Isle of Man TT

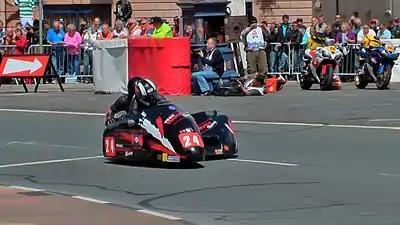
Parliament Square, Ramsey on a race day in 2008

The TT Access Road runs parallel to a section of the A1 Peel Road, which is part of the Snaefell Mountain Course, and operates during practice and race periods to enable vehicles to pass from inside of the race course to the outside. It runs along a section of former railway line on the historic Douglas to Peel route, from the junction of the A5 "New Castletown Road" at the Quarter Bridge, passing under the course at Braddan Bridge, to an exit at Braddan School Road in Douglas outskirts, near the former Braddan Railway Halt and the A23/Ballafletcher Road junction. The access road is a narrow, single-track width with passing places and is restricted to cars and light vans below a weight limit of . When used for vehicular traffic, pedestrian access is prohibited, but at other times it is part of a system of nature trails.